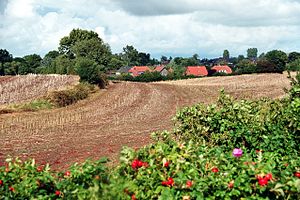
Prasdorf
Udsigt mod landsbyen
Prasdorf er en by og kommune i det nordlige Tyskland, beliggende i Amt Probstei i den nordlige del af Kreis Plön. Kreis Plön ligger i den østlige/centrale del af delstaten Slesvig-Holsten.